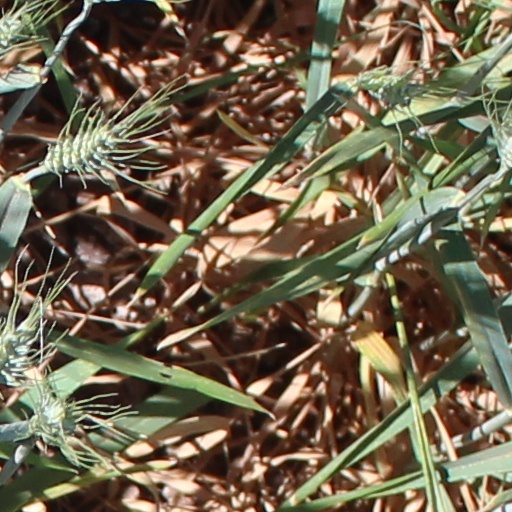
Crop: wheat